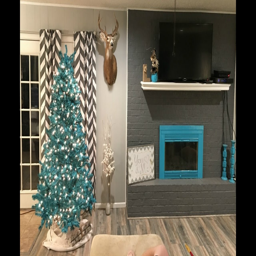
100 flocking a christmas tree with spray paint snowy spray